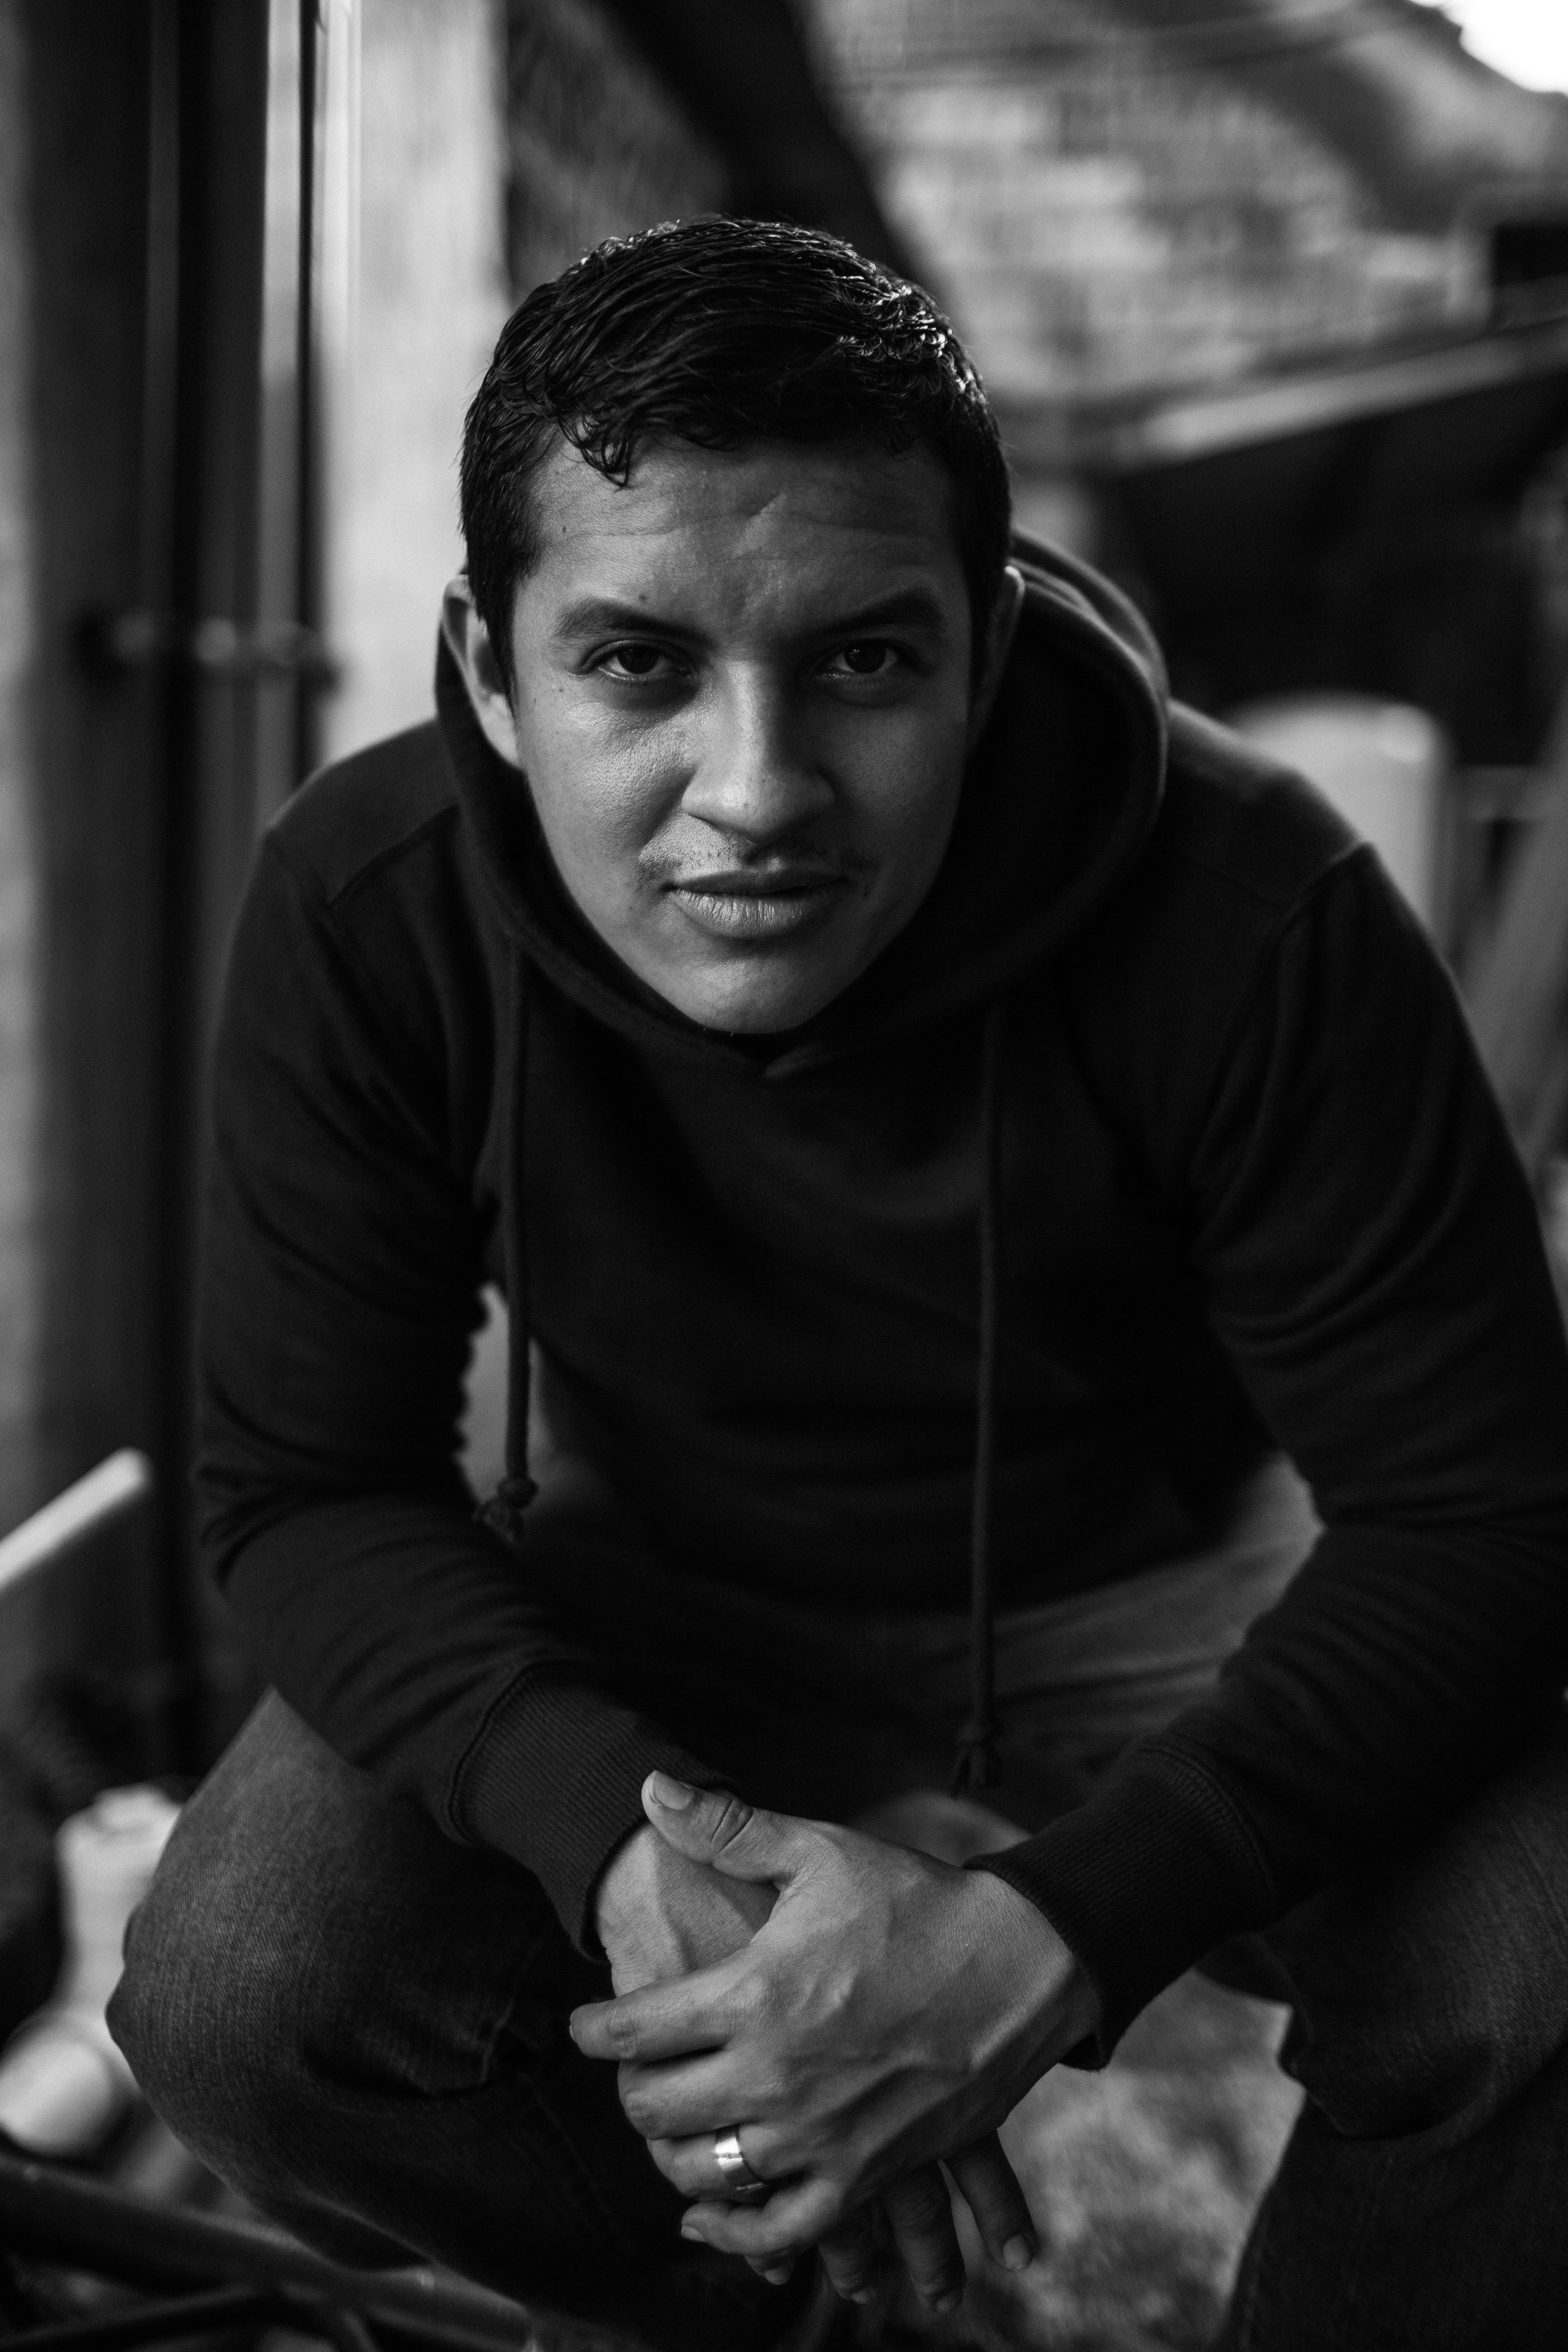
black, white, photograph, people, black and white, monochrome, monochrome photography, sitting, photography, human, eye, smile, hand, style, film noir, portrait photography, flash photography, street